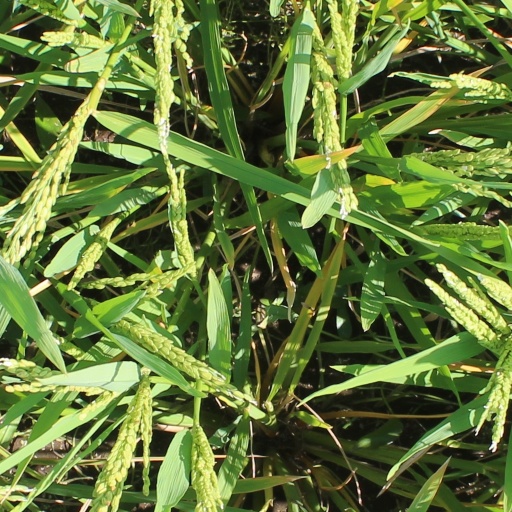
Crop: rice